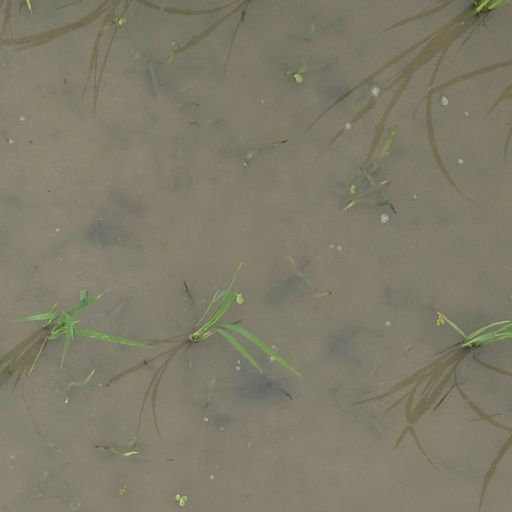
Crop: rice